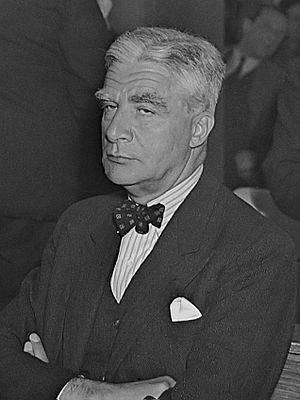
Le bourgmestre d'Amsterdam dirige le pouvoir exécutif dans la commune d'Amsterdam, assisté par un collège d'échevins. Présidant le conseil municipal, il est une figure importante de la vie politique néerlandaise, dirigeant la capitale et commune la plus peuplée du pays. Bien que souvent issu d'un parti politique, le bourgmestre se doit relativement impartial quant à la gestion des affaires municipales, se réservant notamment de faire ouvertement campagne. Il est également en charge de l'ordre public au côté du chef de la police municipale.